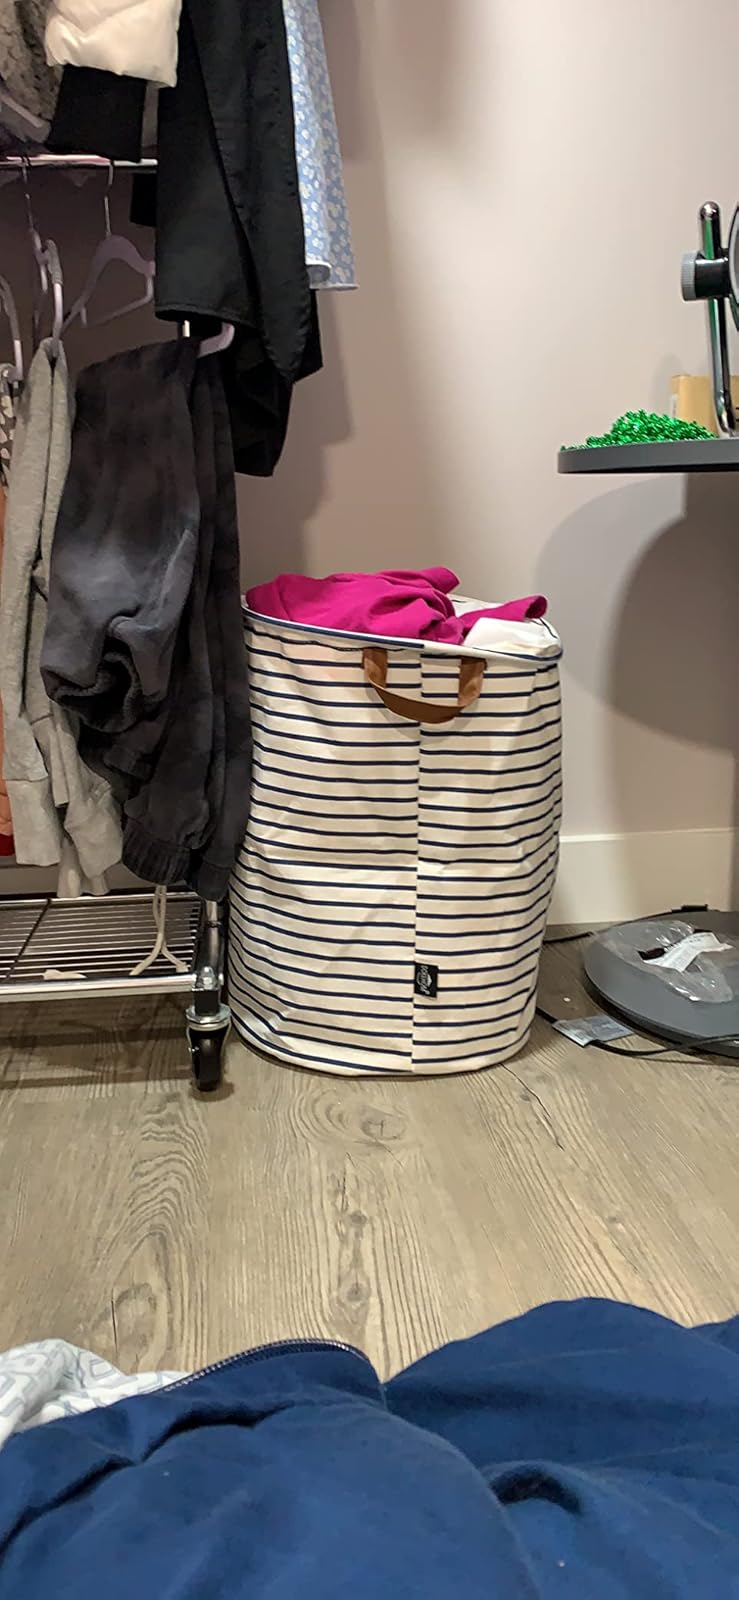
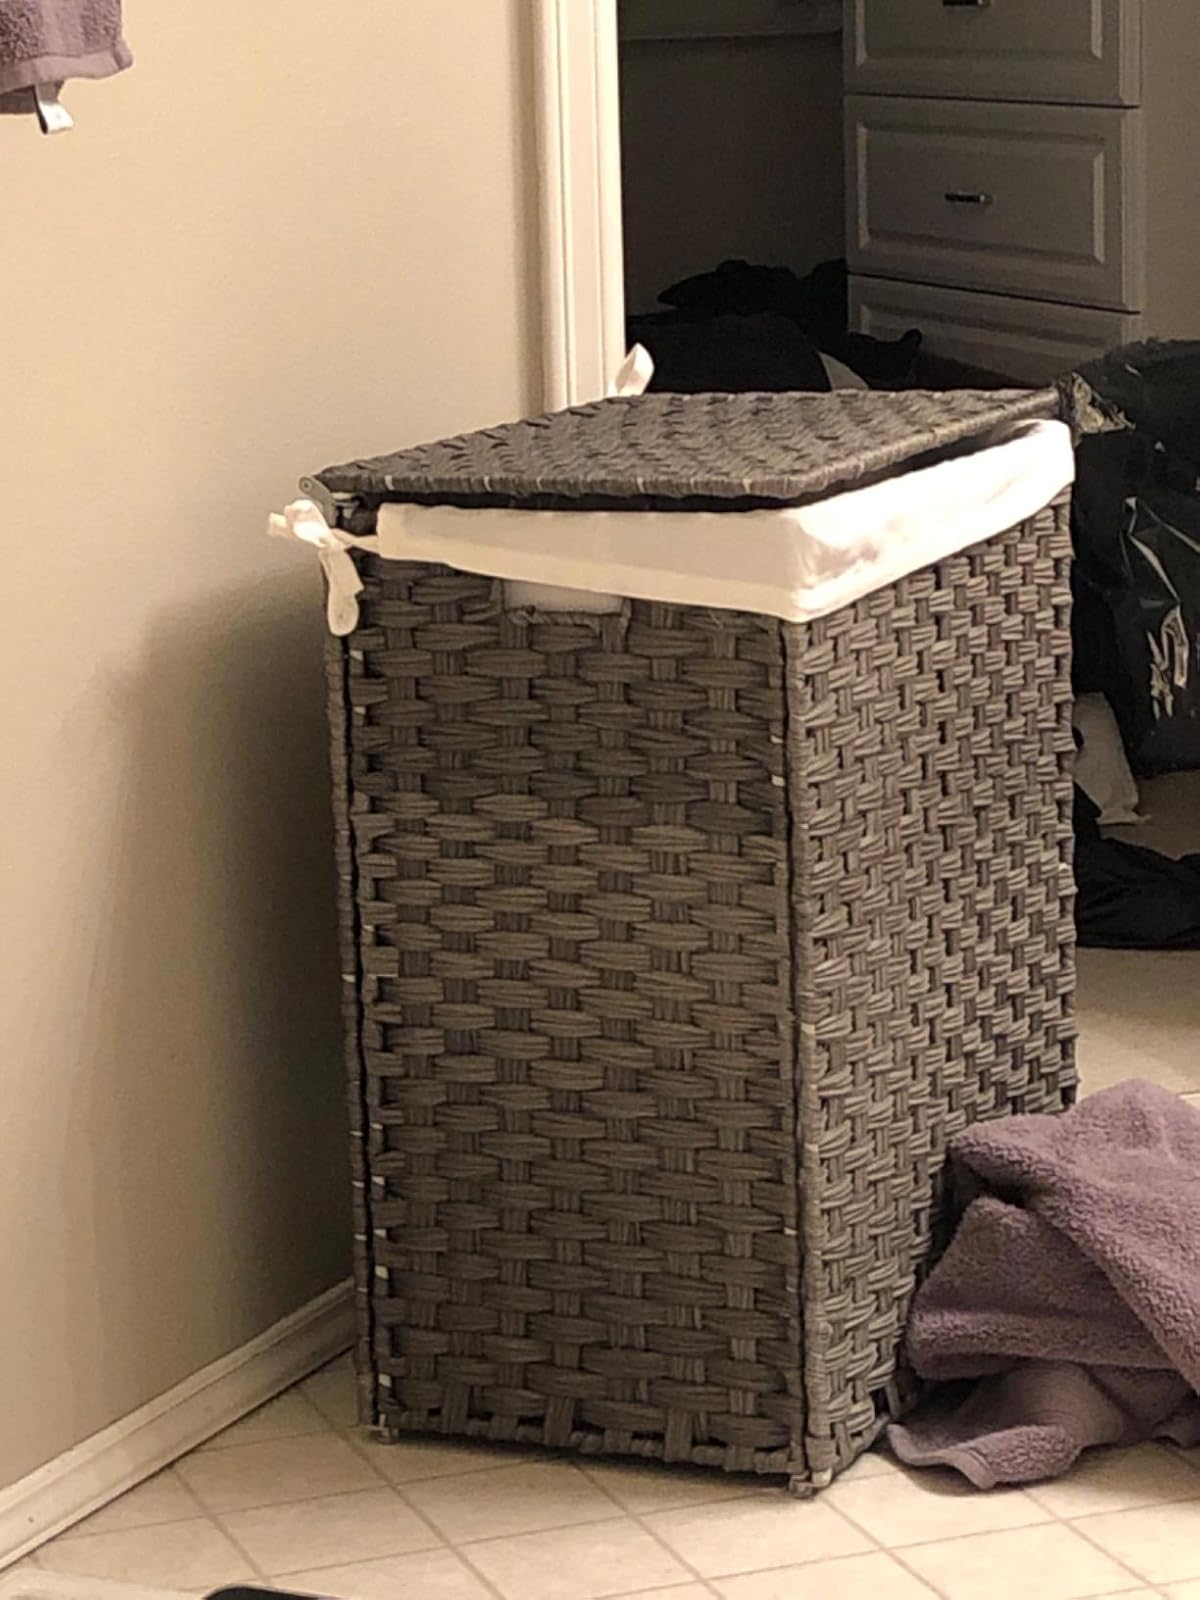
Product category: items_hamper
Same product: no